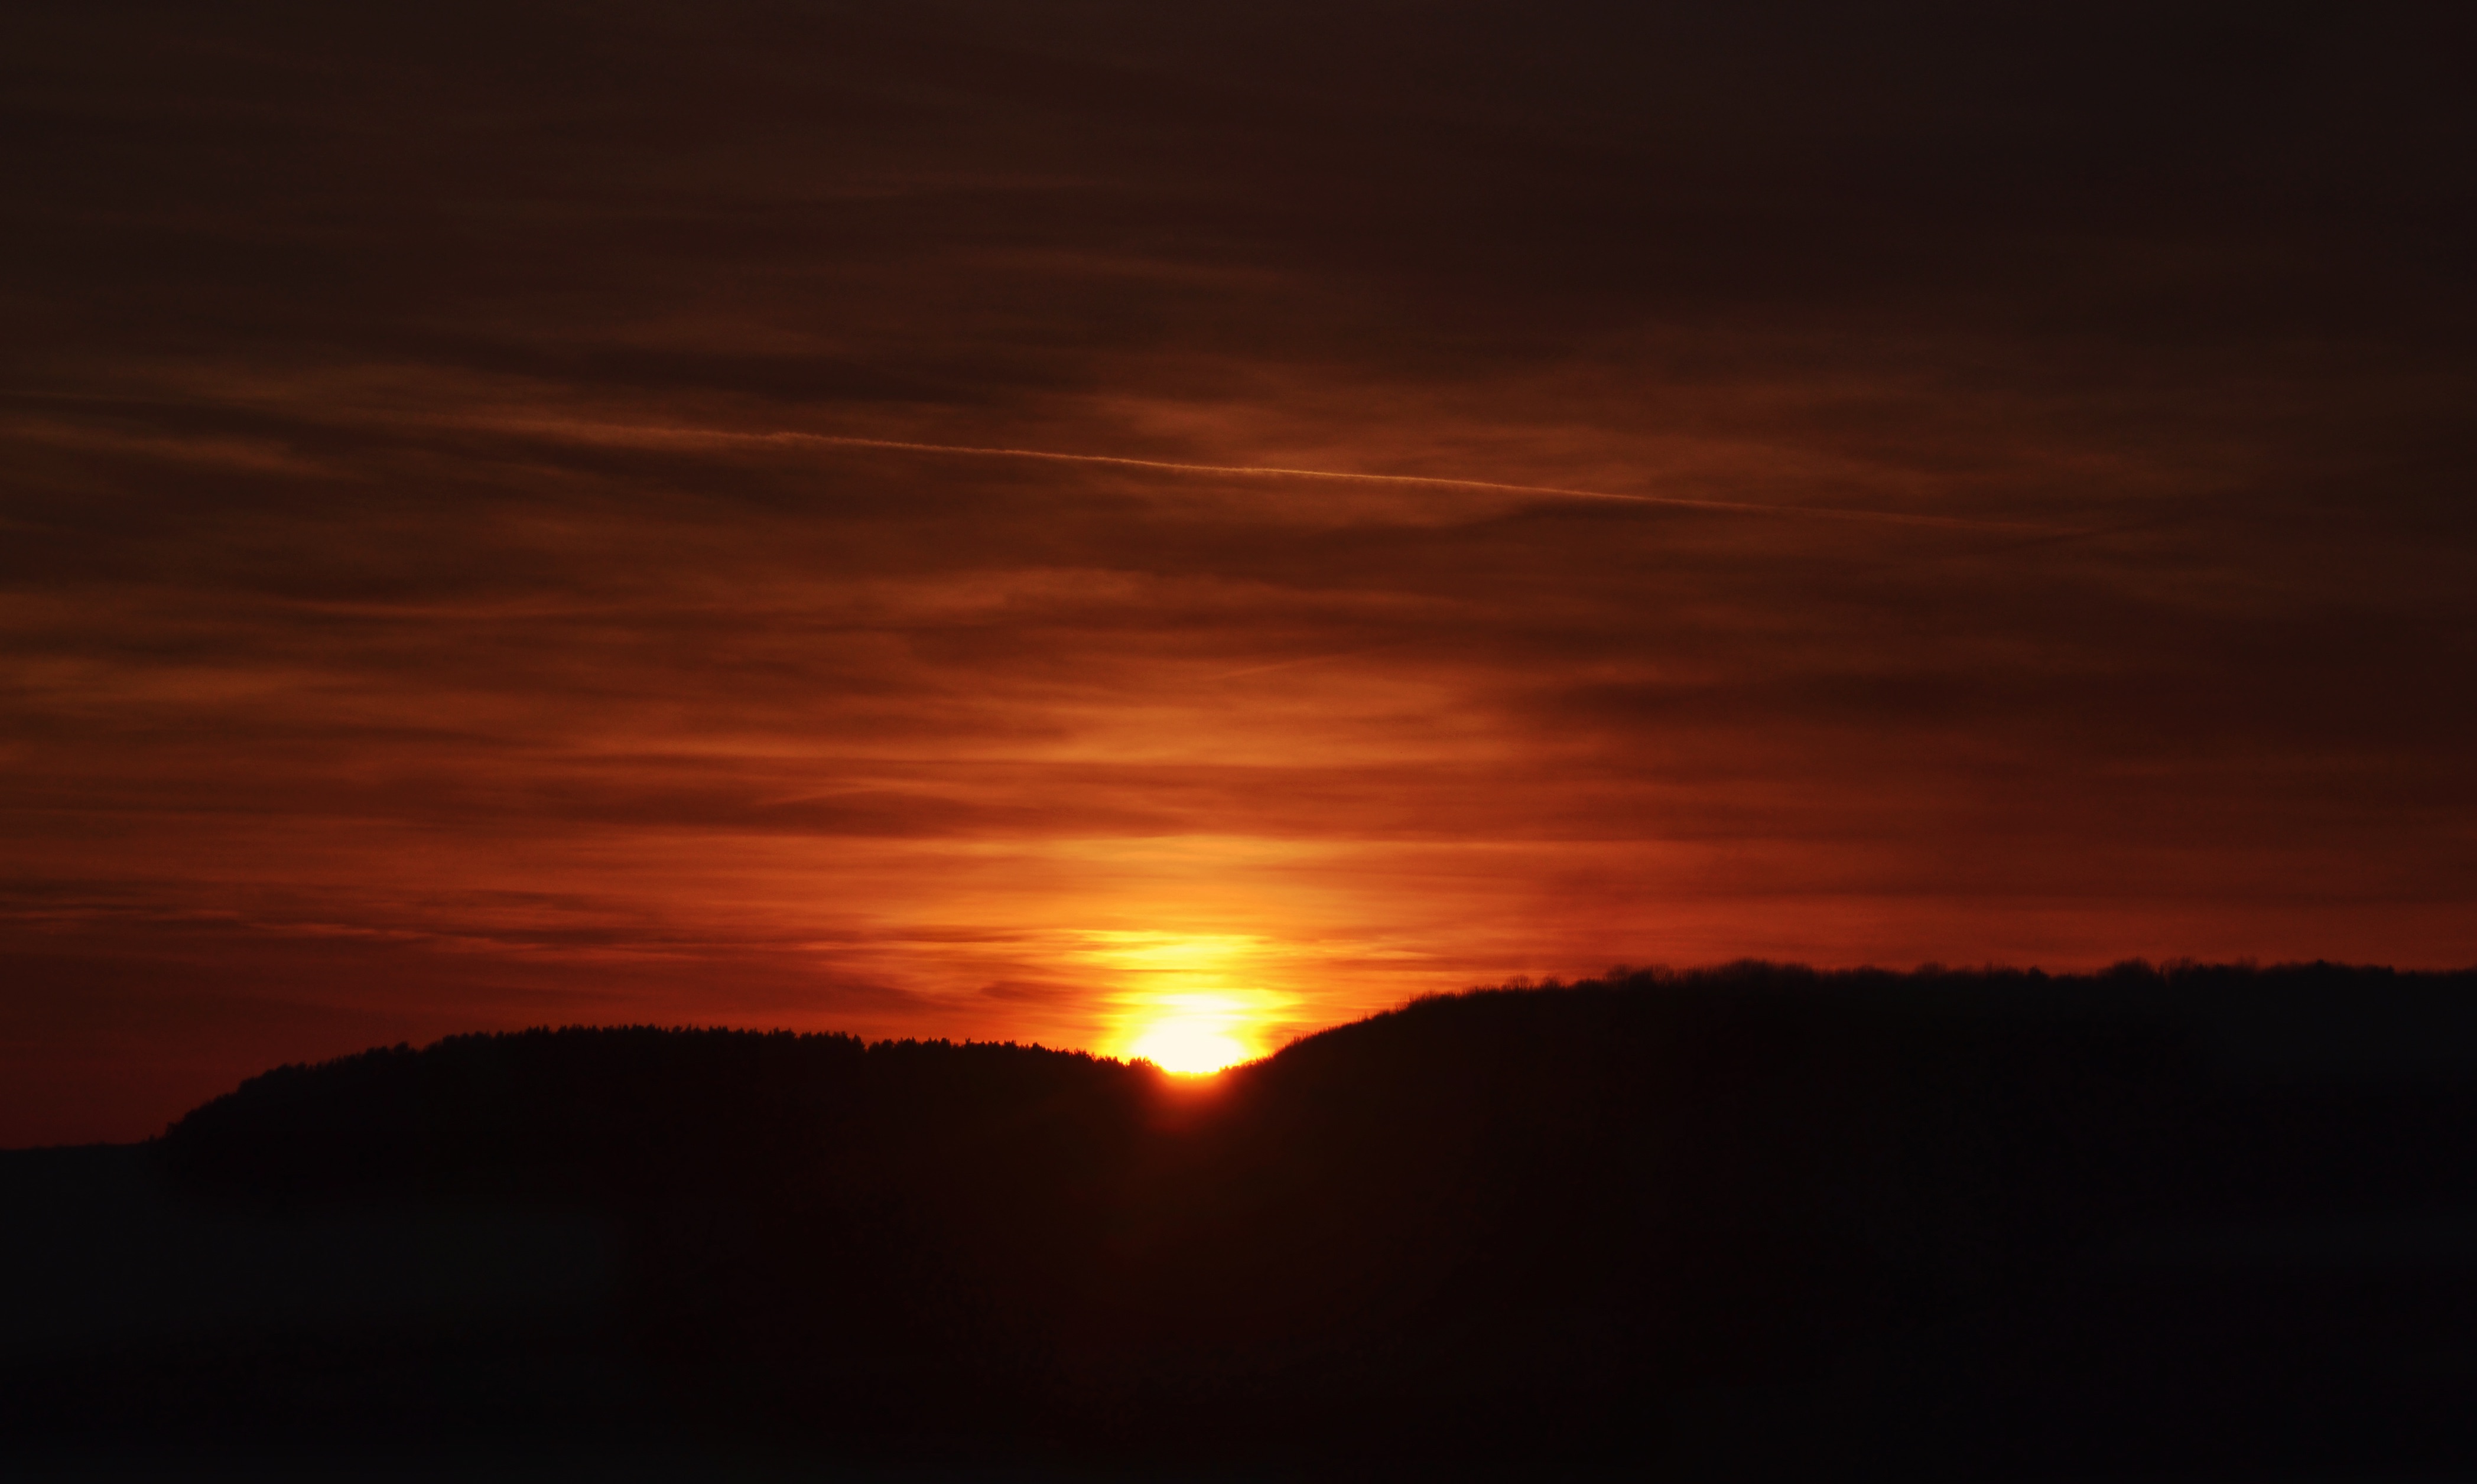
horizon, cloud, sky, sunrise, sunset, morning, dawn, atmosphere, dusk, evening, afterglow, red sky at morning